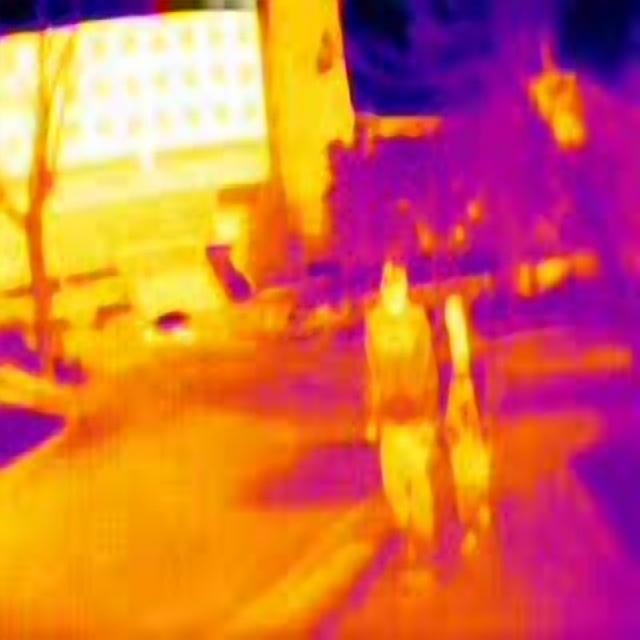
Detected objects:
label: person
label: person